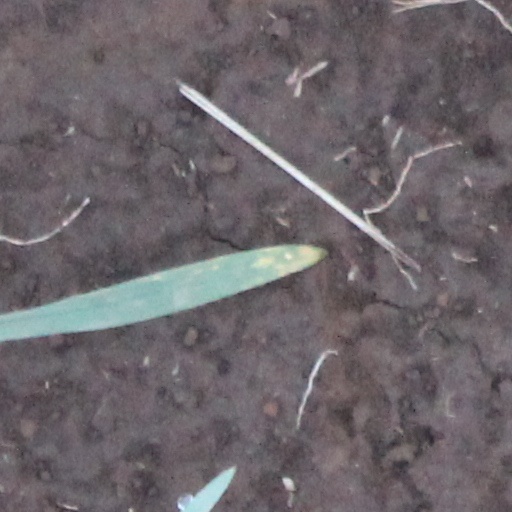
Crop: wheat